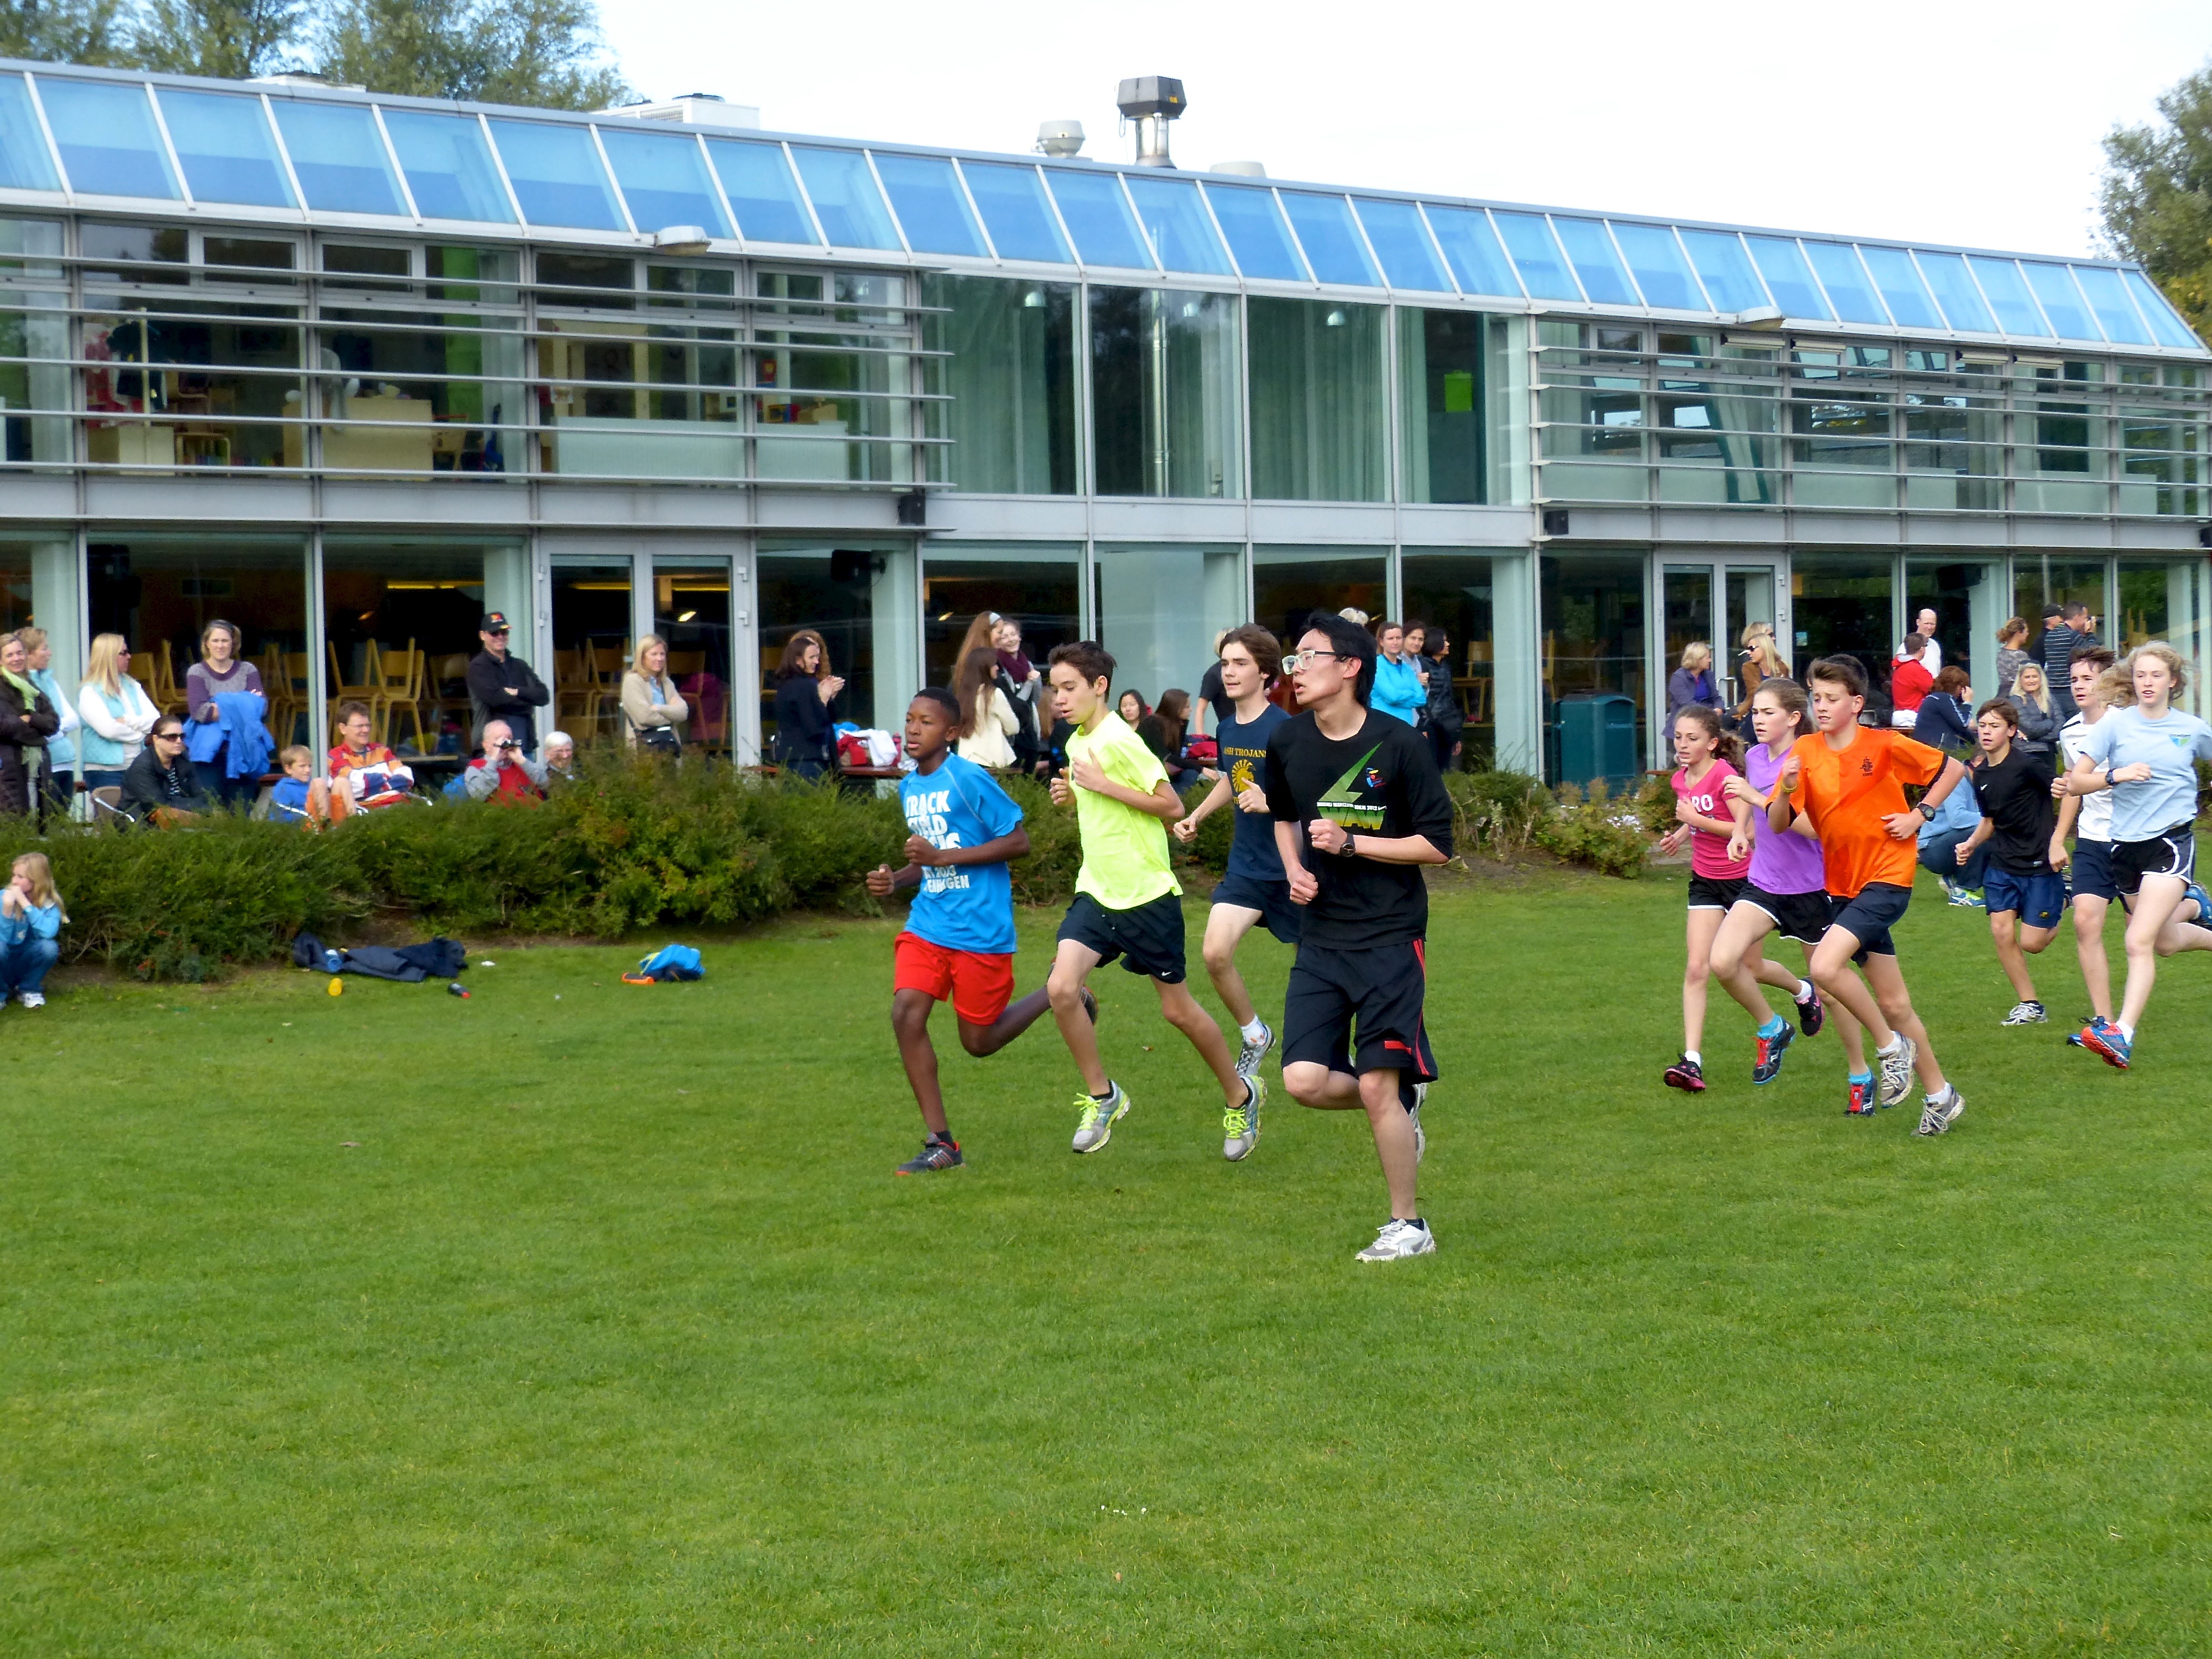
running, run, country, runner, cross, ash, stadium, race, hague, 2013, american, team, sports, school, endurance, athletics, physical exercise, human action, endurance sports, cross country running